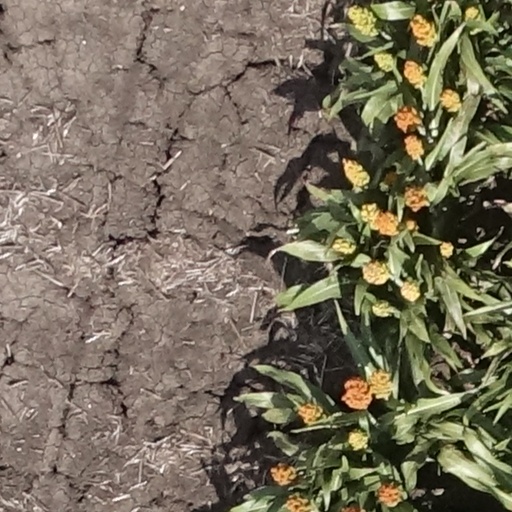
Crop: sorghum